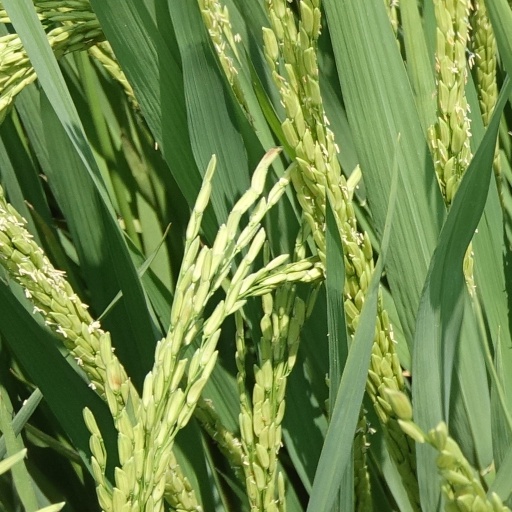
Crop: rice